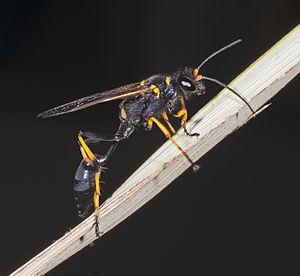
Sceliphron est un genre d'hyménoptères appartenant à la famille des Sphecidae, à la sous-famille des Sceliphrinae et à la tribu des Sceliphrini. Les espèces de ce genre sont communément appelées pélopées ou guêpes maçonnes.